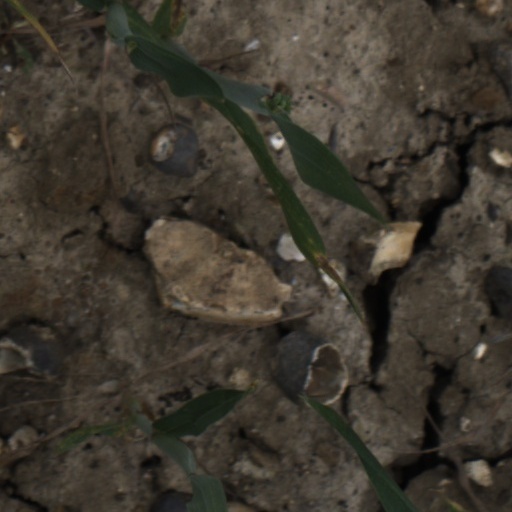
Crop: wheat